Gary Haugen

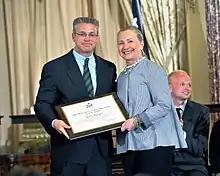
Gary Haugen receiving the Trafficking in Persons Report "Hero Award" from Hillary Clinton in 2012

Gary Alan Haugen (born April 16, 1963) is an American attorney who is the founder and CEO of International Justice Mission, a global organization that protects the poor from violence throughout the developing world. International Justice Mission partners with local authorities to rescue victims of violence, bring criminals to justice, restore survivors, and strengthen justice systems. Haugen founded the organization in 1999.